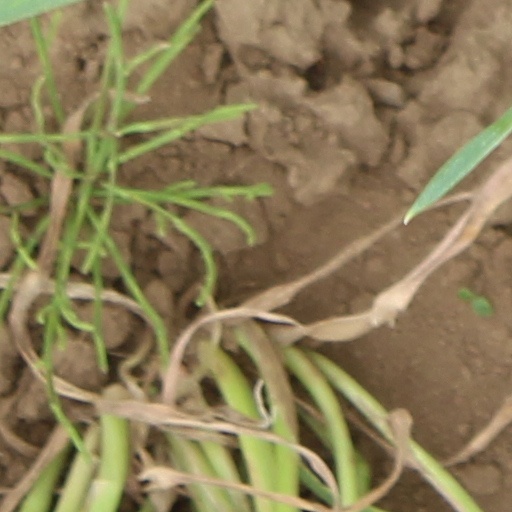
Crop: wheat